Pony Express

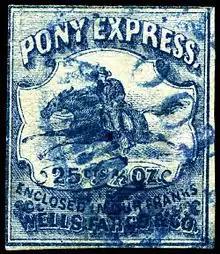
This 25-cent stamp printed by Wells Fargo was canceled in Virginia City, Nevada, and used on a revived Pony Express run between there and Sacramento beginning in 1862.

The first westbound Pony Express trip left St. Joseph on April 3, 1860, and arrived 10 days later in Sacramento, California, on April 14. These letters were sent under cover from the east to St. Joseph, and never directly entered the U.S. mail system. Today, only a single letter is known to exist from the inaugural westbound trip from St. Joseph to Sacramento. It was delivered in an envelope embossed with postage (depicted below) that was first issued by the U.S. Post Office in 1855.